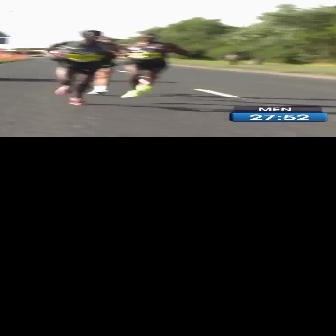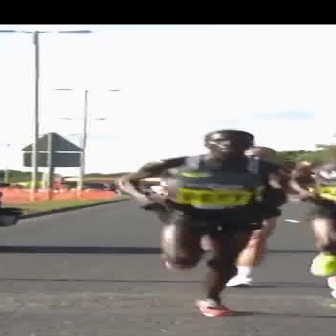
  Please identify the target specified by the bounding box [41,29,117,105] in the first image and locate it in the second image. Return the coordinates in [x_min,y_min,x_max,y_max] format.
Answer: [107,128,299,320]